Miller Cabin

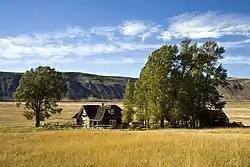

The Miller Cabin complex consists of three buildings that were the residence of Robert A. Miller, the first superintendent of Teton National Monument. A house, a barn and a cabin built by the U.S. Forest Service are included. The property was eventually transferred to the U.S. Fish and Wildlife Service in what became the National Elk Refuge. The buildings are a component of the closely related Grace and Robert Miller Ranch.